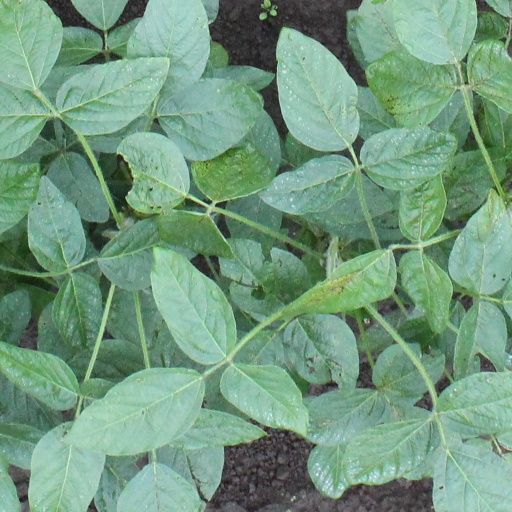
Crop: soybean